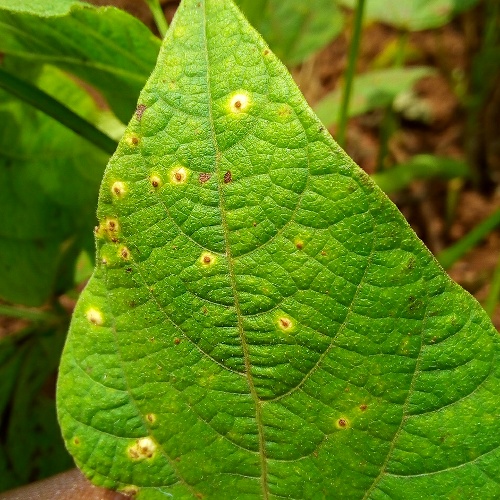
Leaf condition: bean_rust